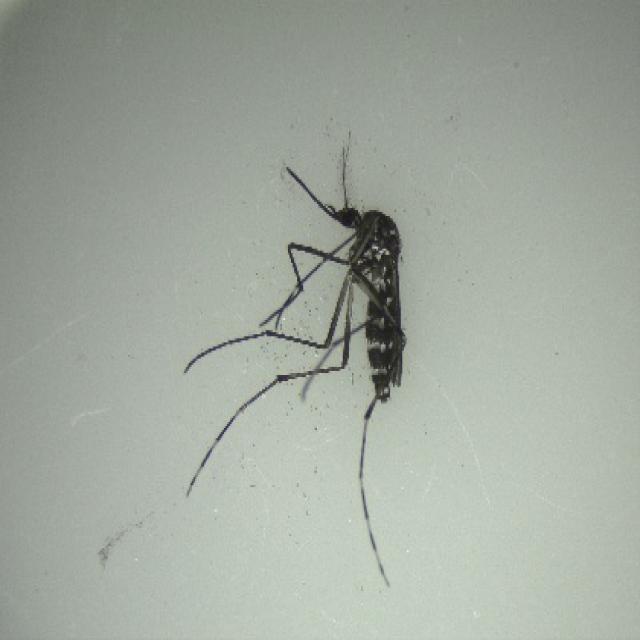
Species: aedes_albopictus